Rachel Ames

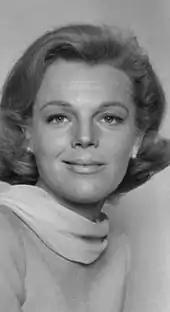
Ames as Audrey March in "General Hospital", 1973

In 1949, Ames made her professional acting debut in "Pilgrimage Play." She co-starred with her parents in "One Foot in Heaven" at the Pasadena Playhouse. She also appeared in productions of "Broadway Jones", "The Circle", and "King of Hearts" at the same venue. She co-starred with her father on stage in "Cradle Song". Ames' other theater credits include "The Immortalist", "Mary Rose", and "Golden Boy".